List of birds of Arkansas

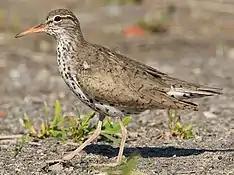
Spotted sandpiper

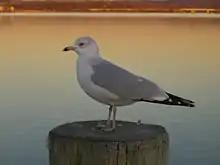
Ring-billed gull

Scolopacidae is a large diverse family of small to medium-sized shorebirds including the sandpipers, curlews, godwits, shanks, tattlers, woodcocks, snipes, dowitchers, and phalaropes. The majority of these species eat small invertebrates picked out of the mud or soil. Different lengths of legs and bills enable multiple species to feed in the same habitat, particularly on the coast, without direct competition for food.